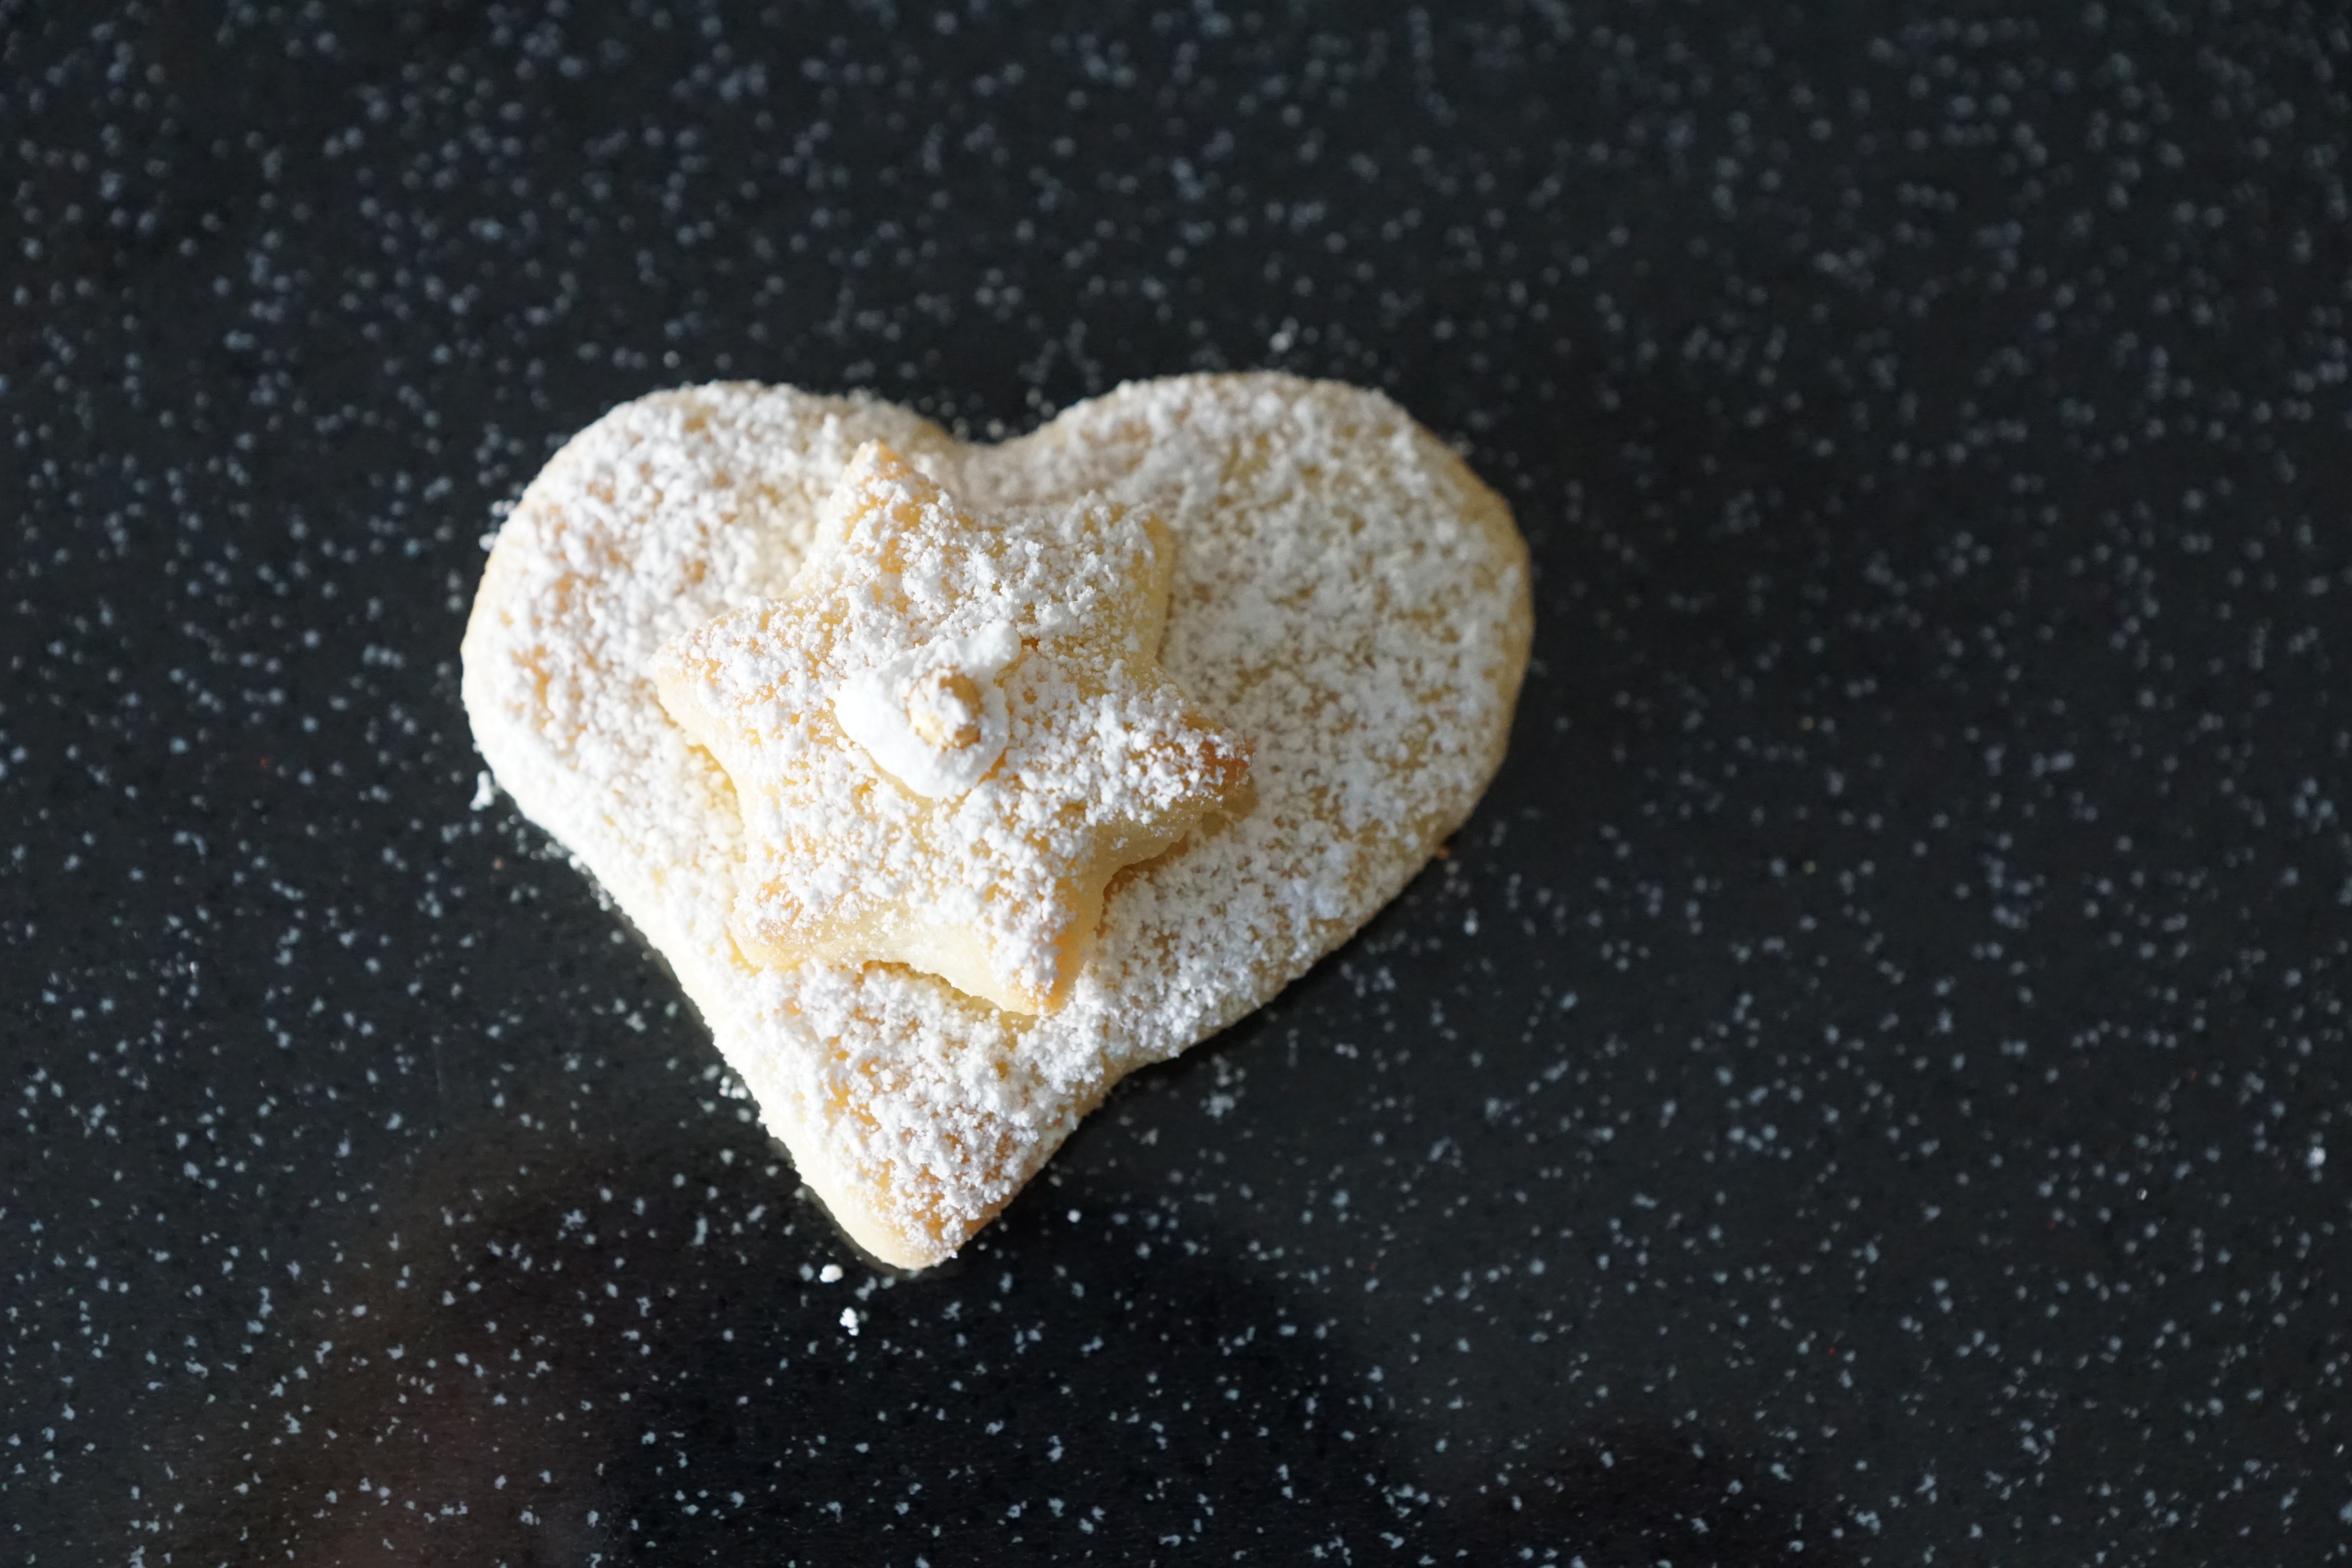
leaf, petal, love, heart, cookie, human body, bake, pastries, organ, macro photography